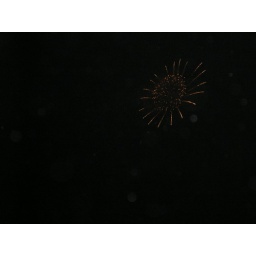
flower in sky